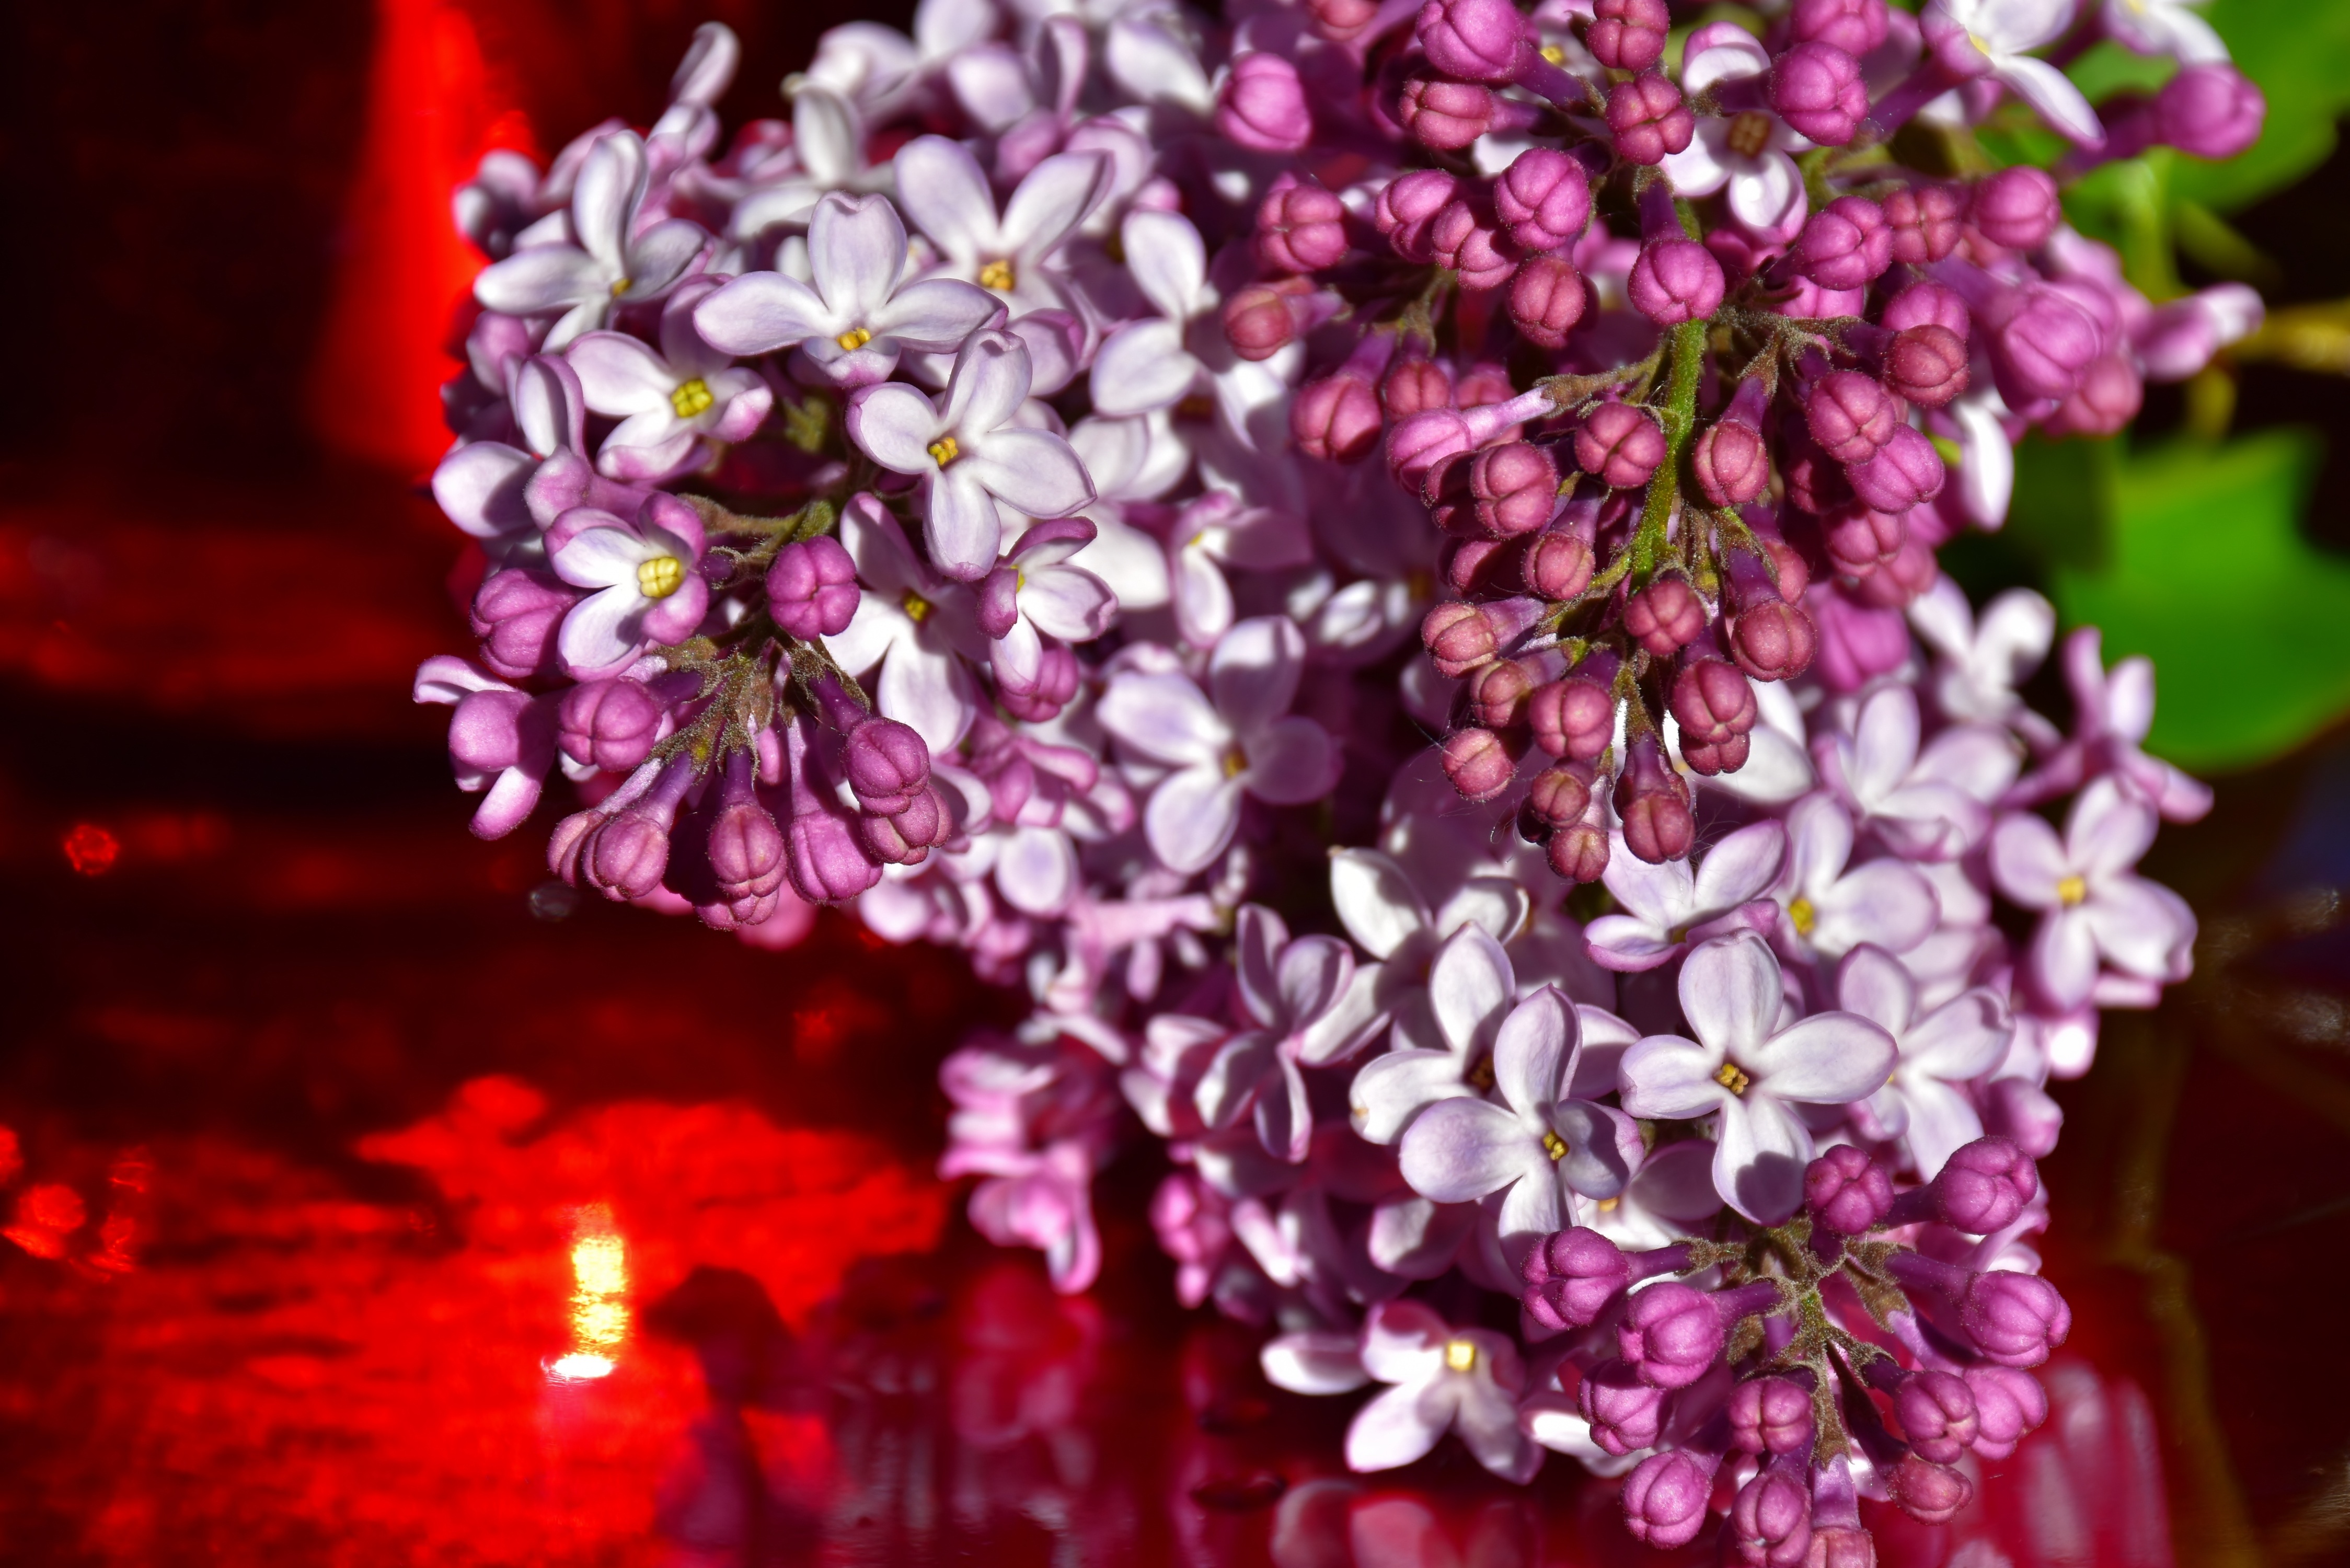
tree, blossom, plant, flower, petal, bloom, spring, flora, flowers, lilac, bud, floristry, ornamental shrub, macro photography, flowering plant, land plant